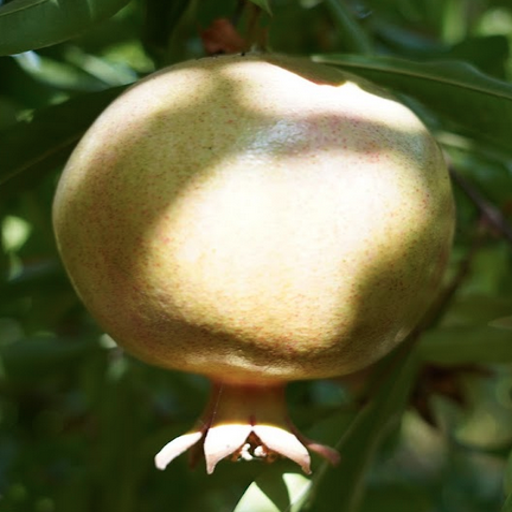
Label: Healthy